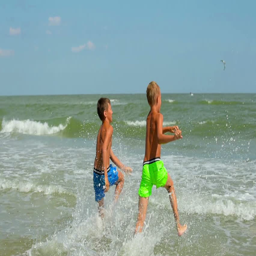
happy children plays on the sea beach